Takuma Station

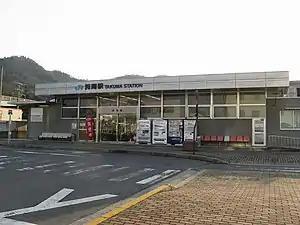
Takuma Station, March 2008

is a passenger railway station located in the city of Mitoyo, Kagawa Prefecture, Japan. It is operated by JR Shikoku and has the station number "Y14".